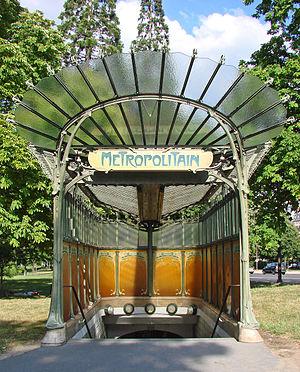
L'Art nouveau, Modern style ou style nouille est un mouvement artistique de la fin du XIXᵉ et du début du XXᵉ siècle qui s'appuie sur l'esthétique des lignes courbes.